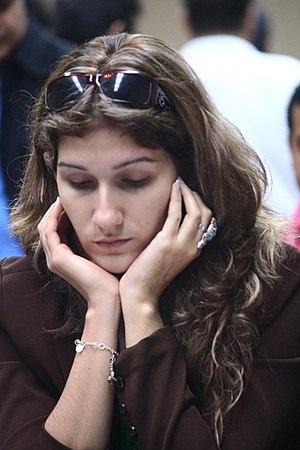
Lisandra Teresa Ordaz Valdés est une joueuse d'échecs cubaine née le 25 novembre 1988 à Pinar del Río. Grand maître international féminin depuis 2011, elle a représenté Cuba lors des olympiades féminines d'échecs de 2008, puis de 2010, 2012 et 2014.